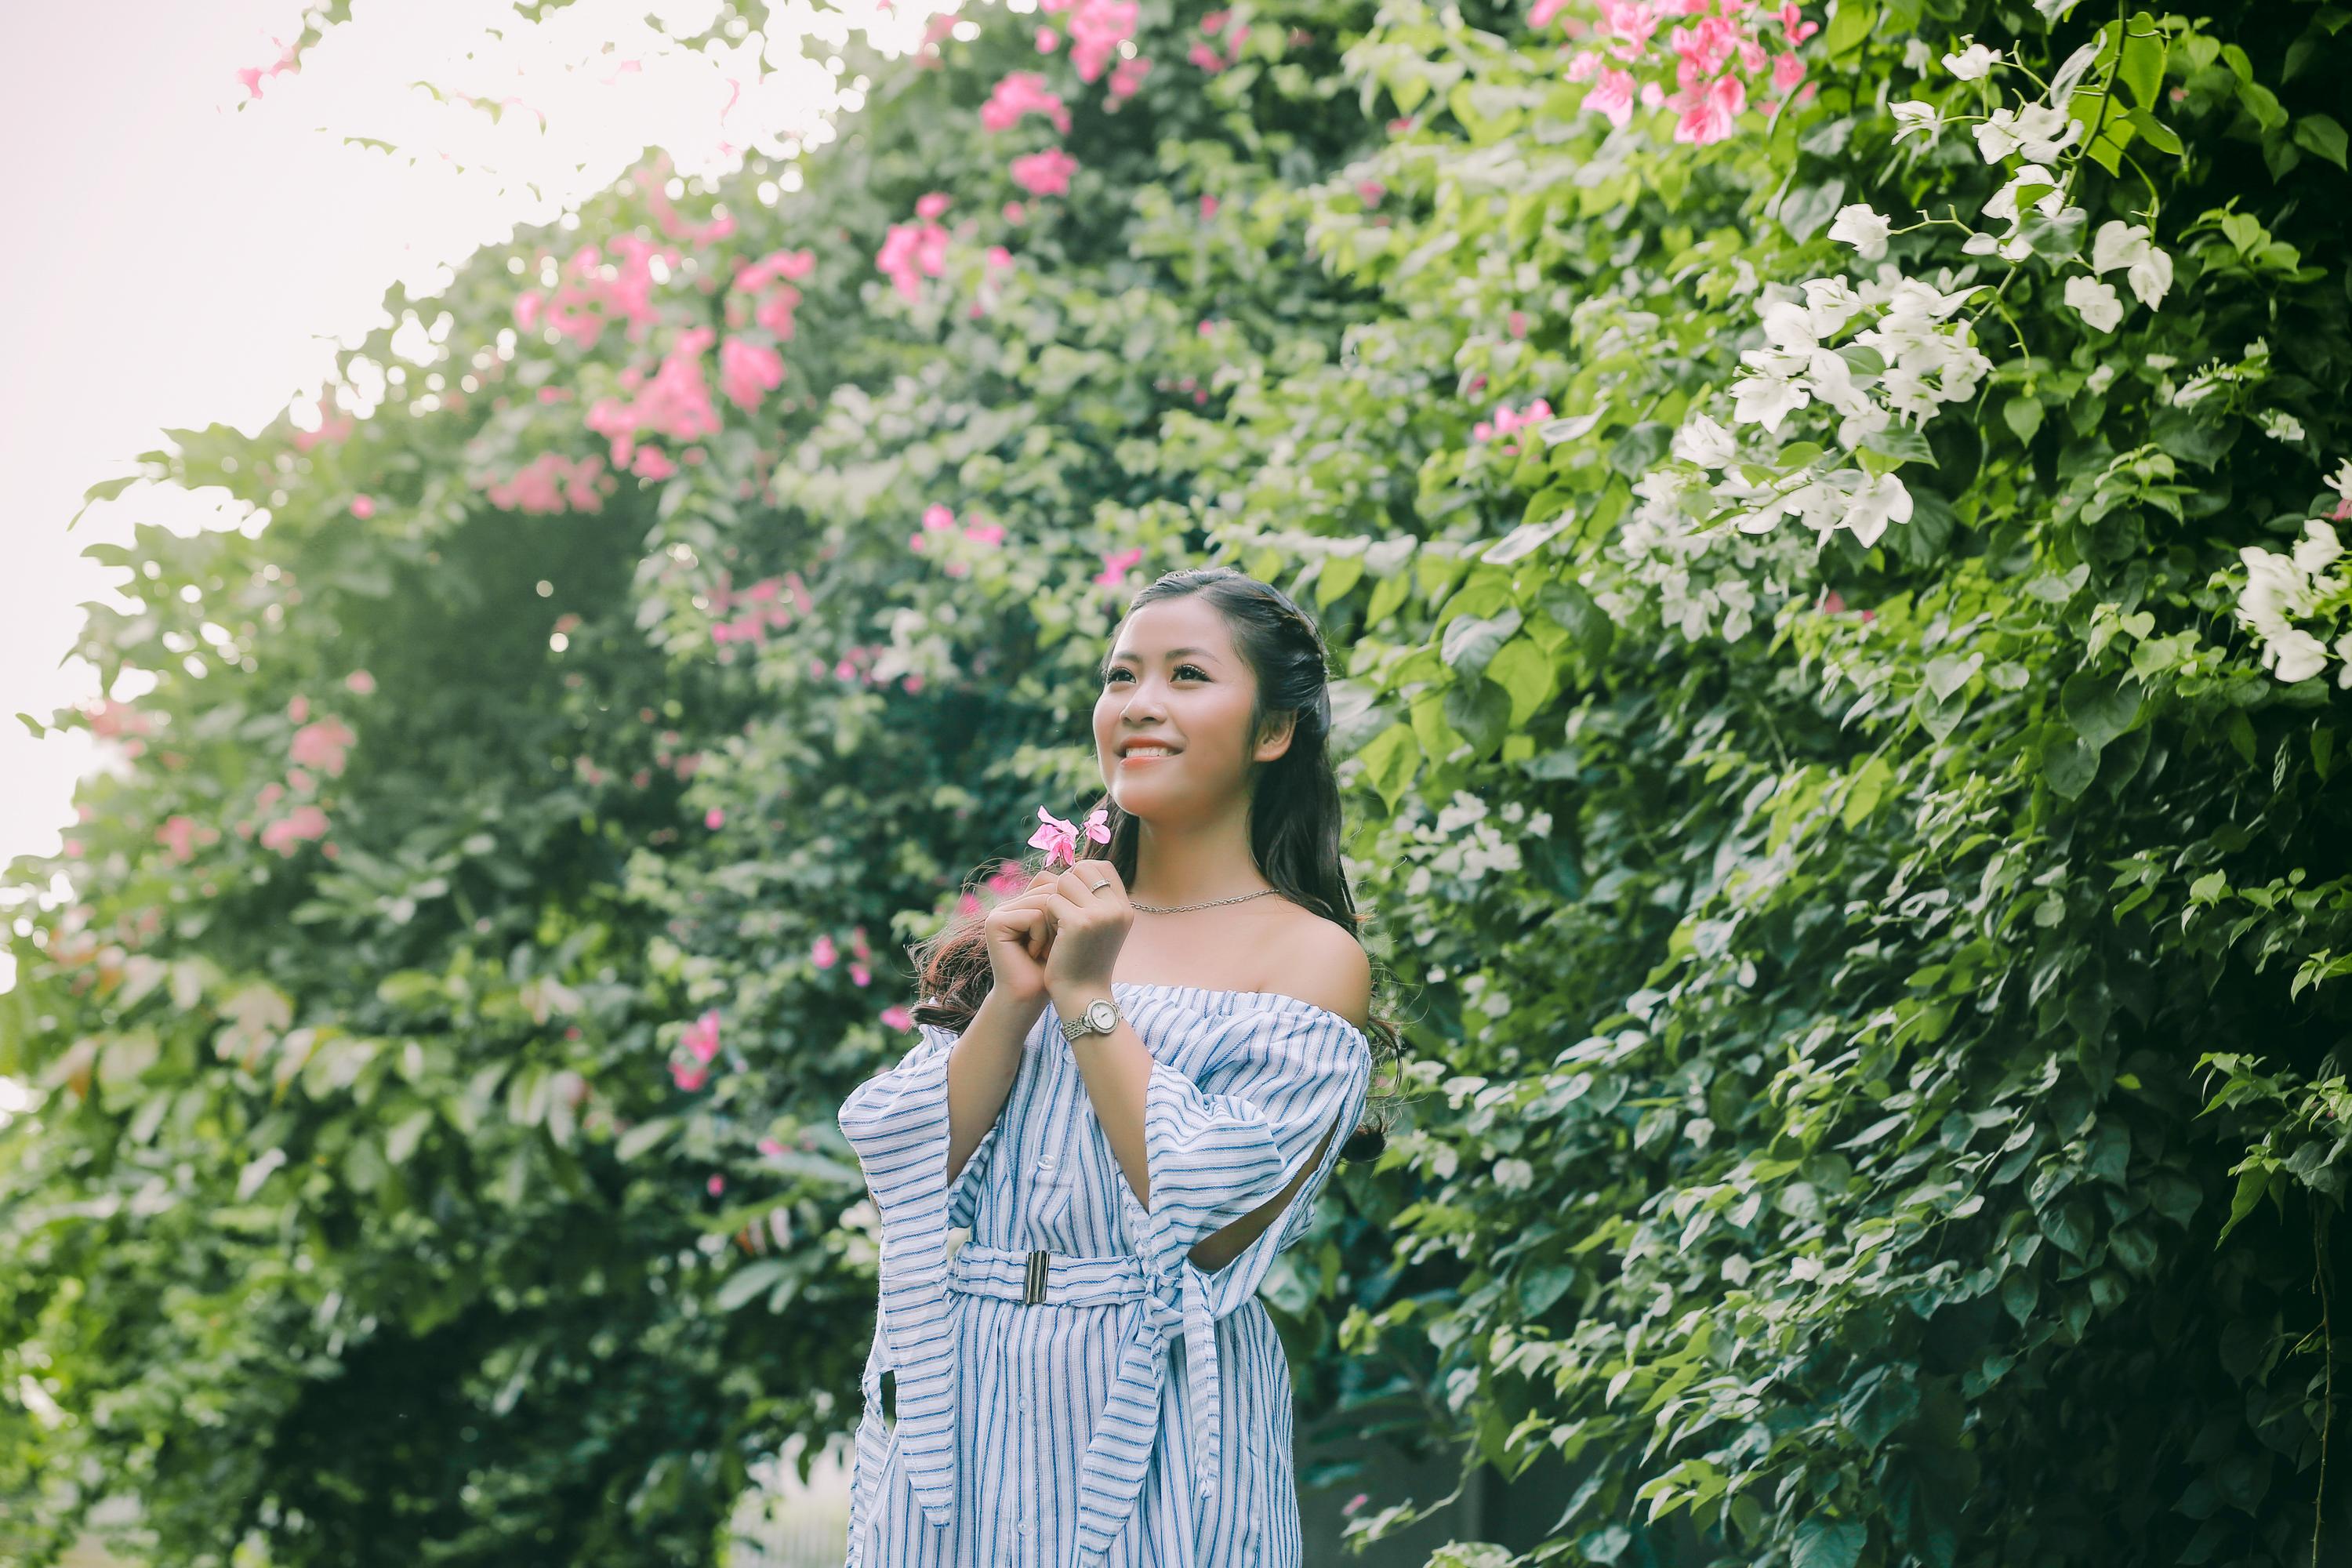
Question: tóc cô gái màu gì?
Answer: tóc của cô gái có màu đen